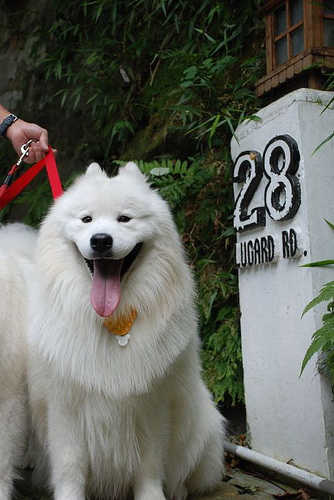
Animal: dog
Breed: samoyed